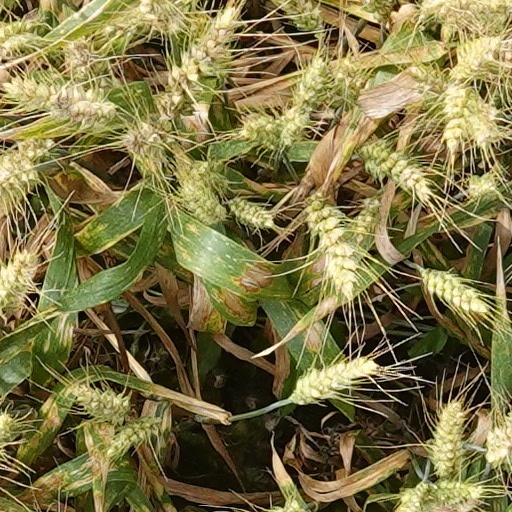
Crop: wheat